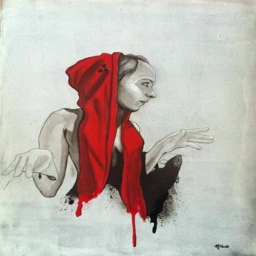
digital art selected for the #